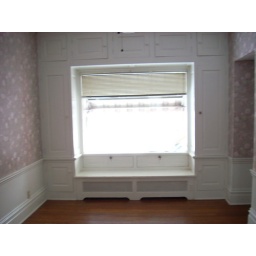
this is at the back of the house (there is a white awning over the window), at the back of the parlor and near the kitchen